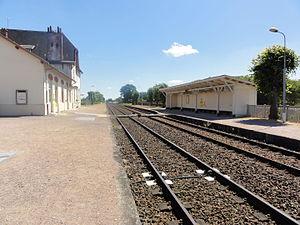
Guignicourt (Aisne) la gare avec les quais
La gare de Guignicourt (Aisne) est une gare ferroviaire française de la ligne de Reims à Laon, située sur le territoire de la commune de Villeneuve-sur-Aisne dans la commune déléguée de Guignicourt, à 500 mètres du centre ville, dans le département de l'Aisne en région Hauts-de-France.